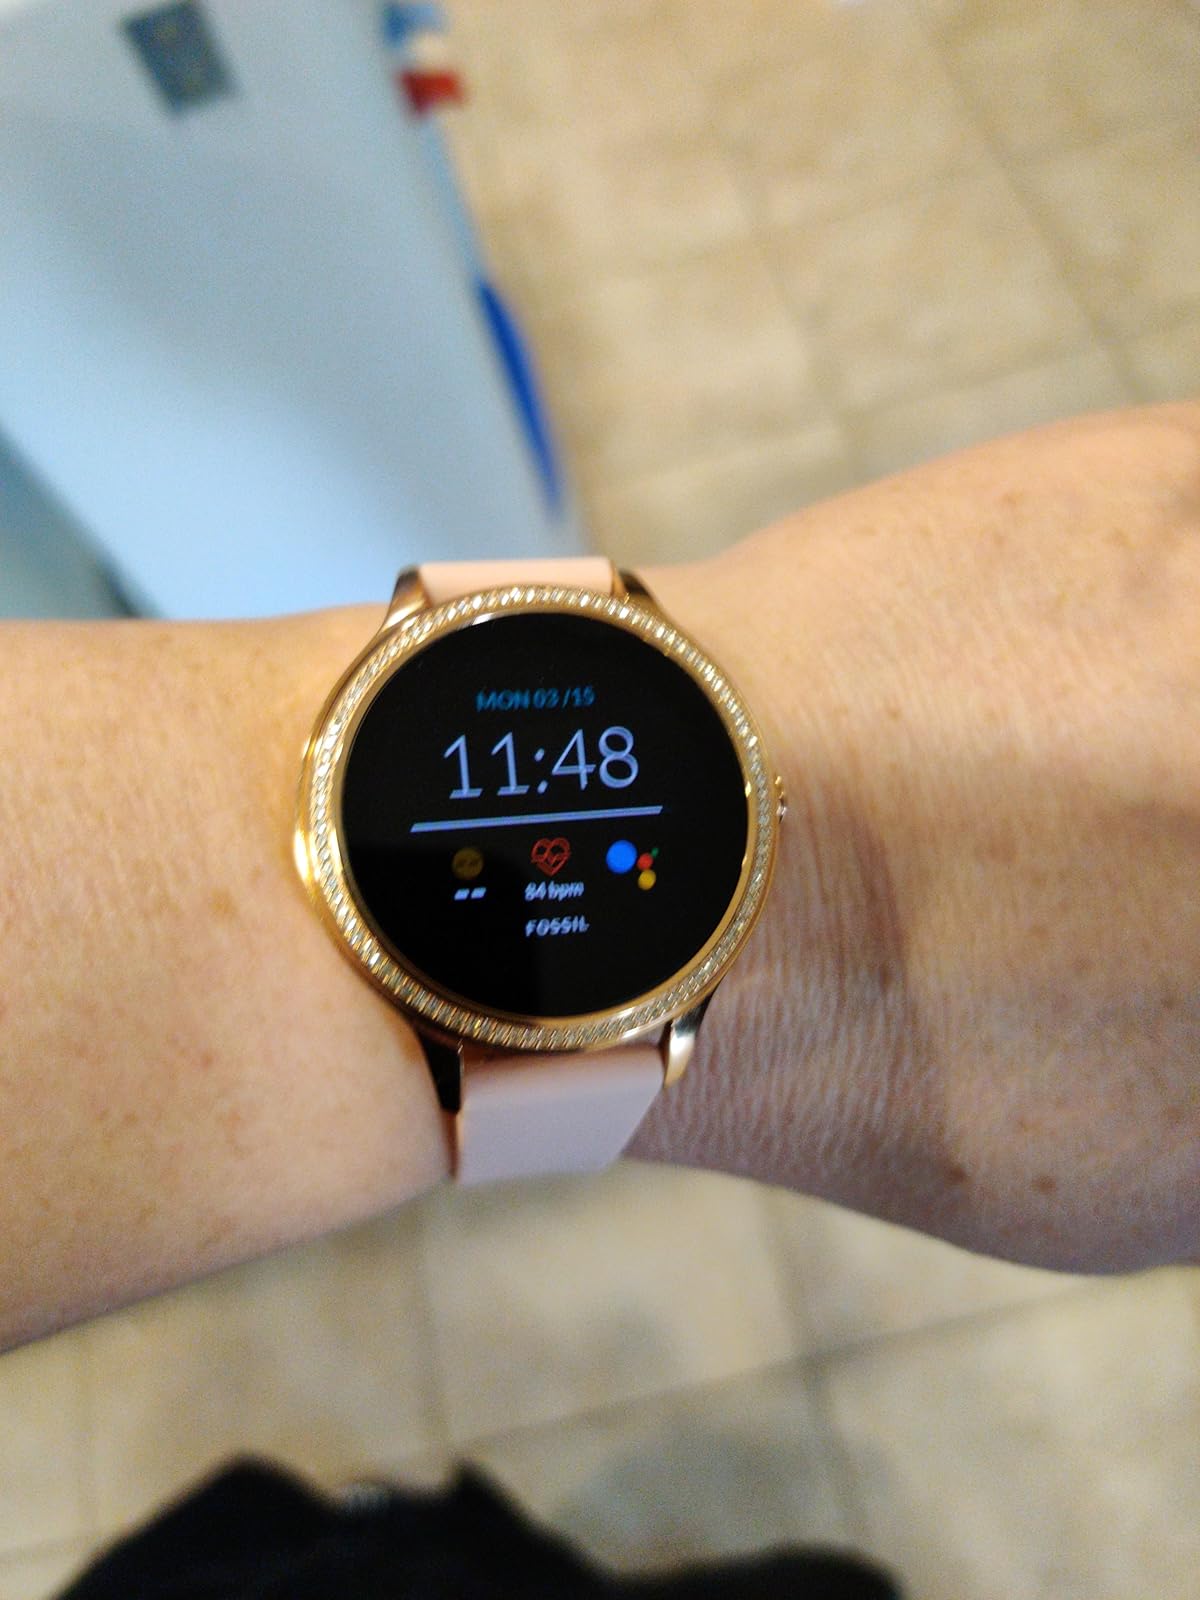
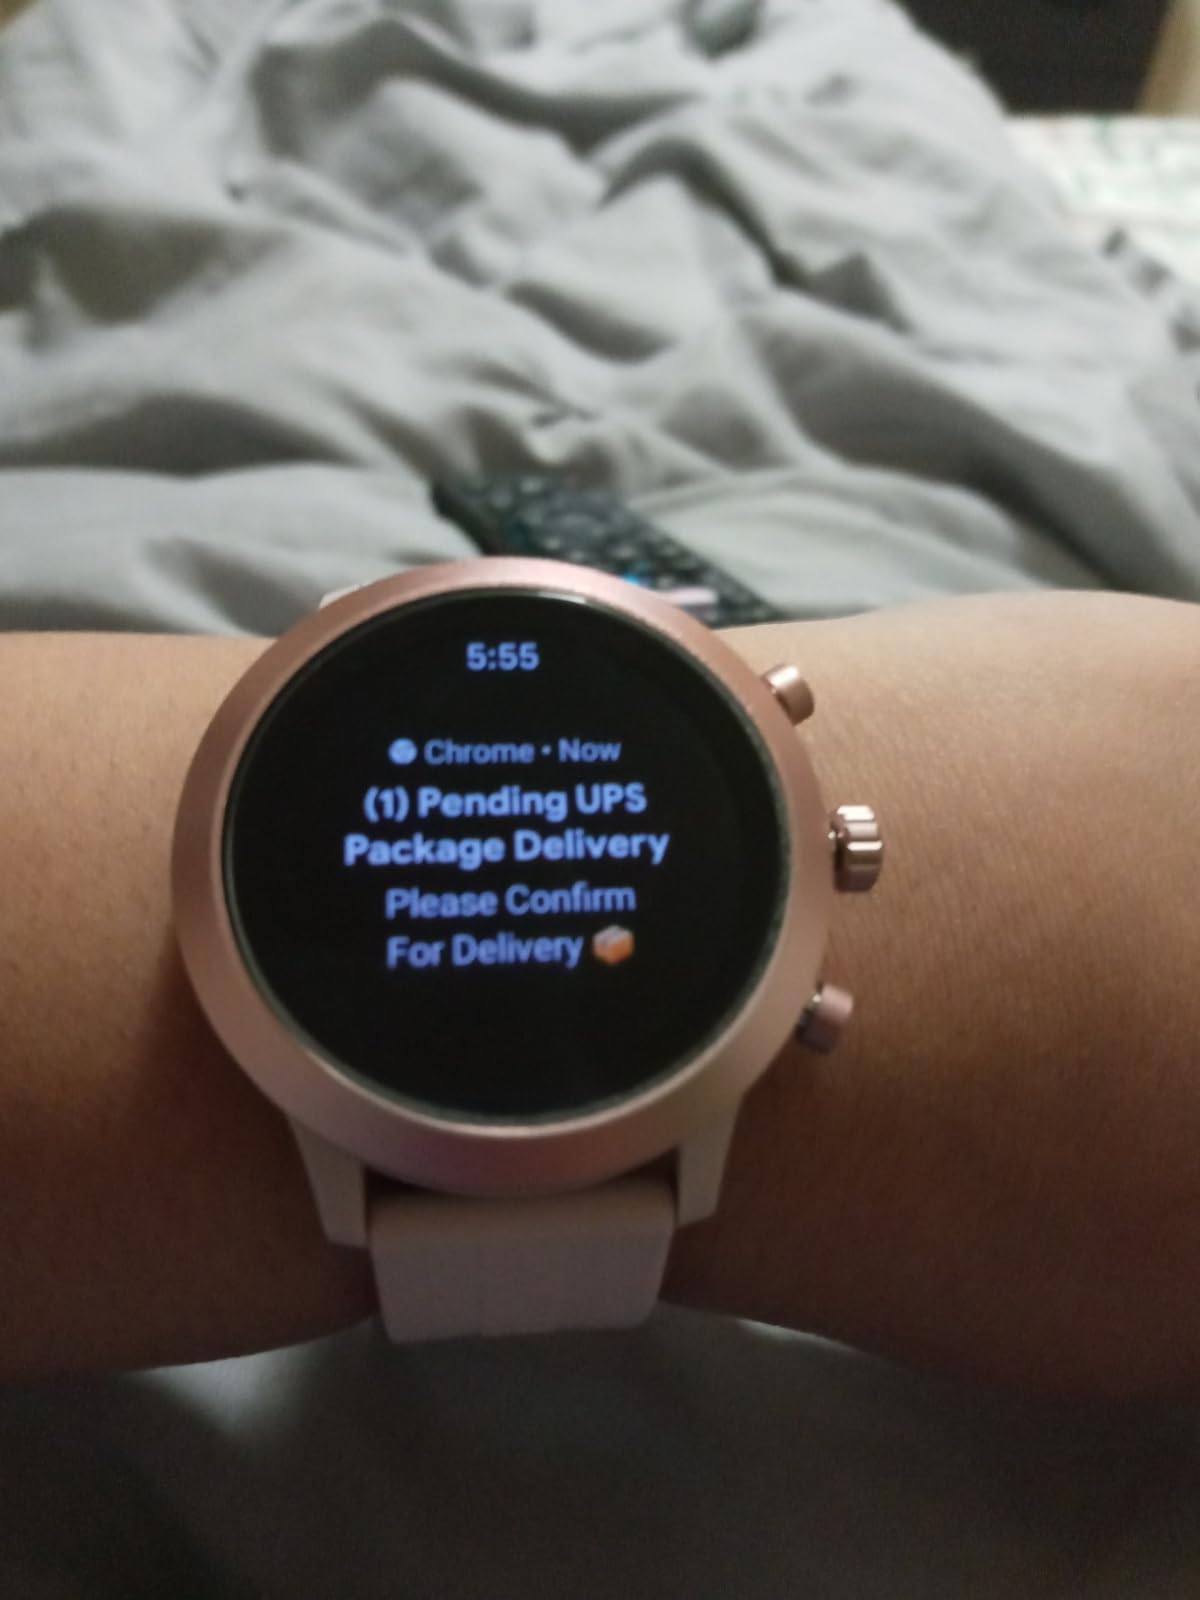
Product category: smartwatch
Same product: no